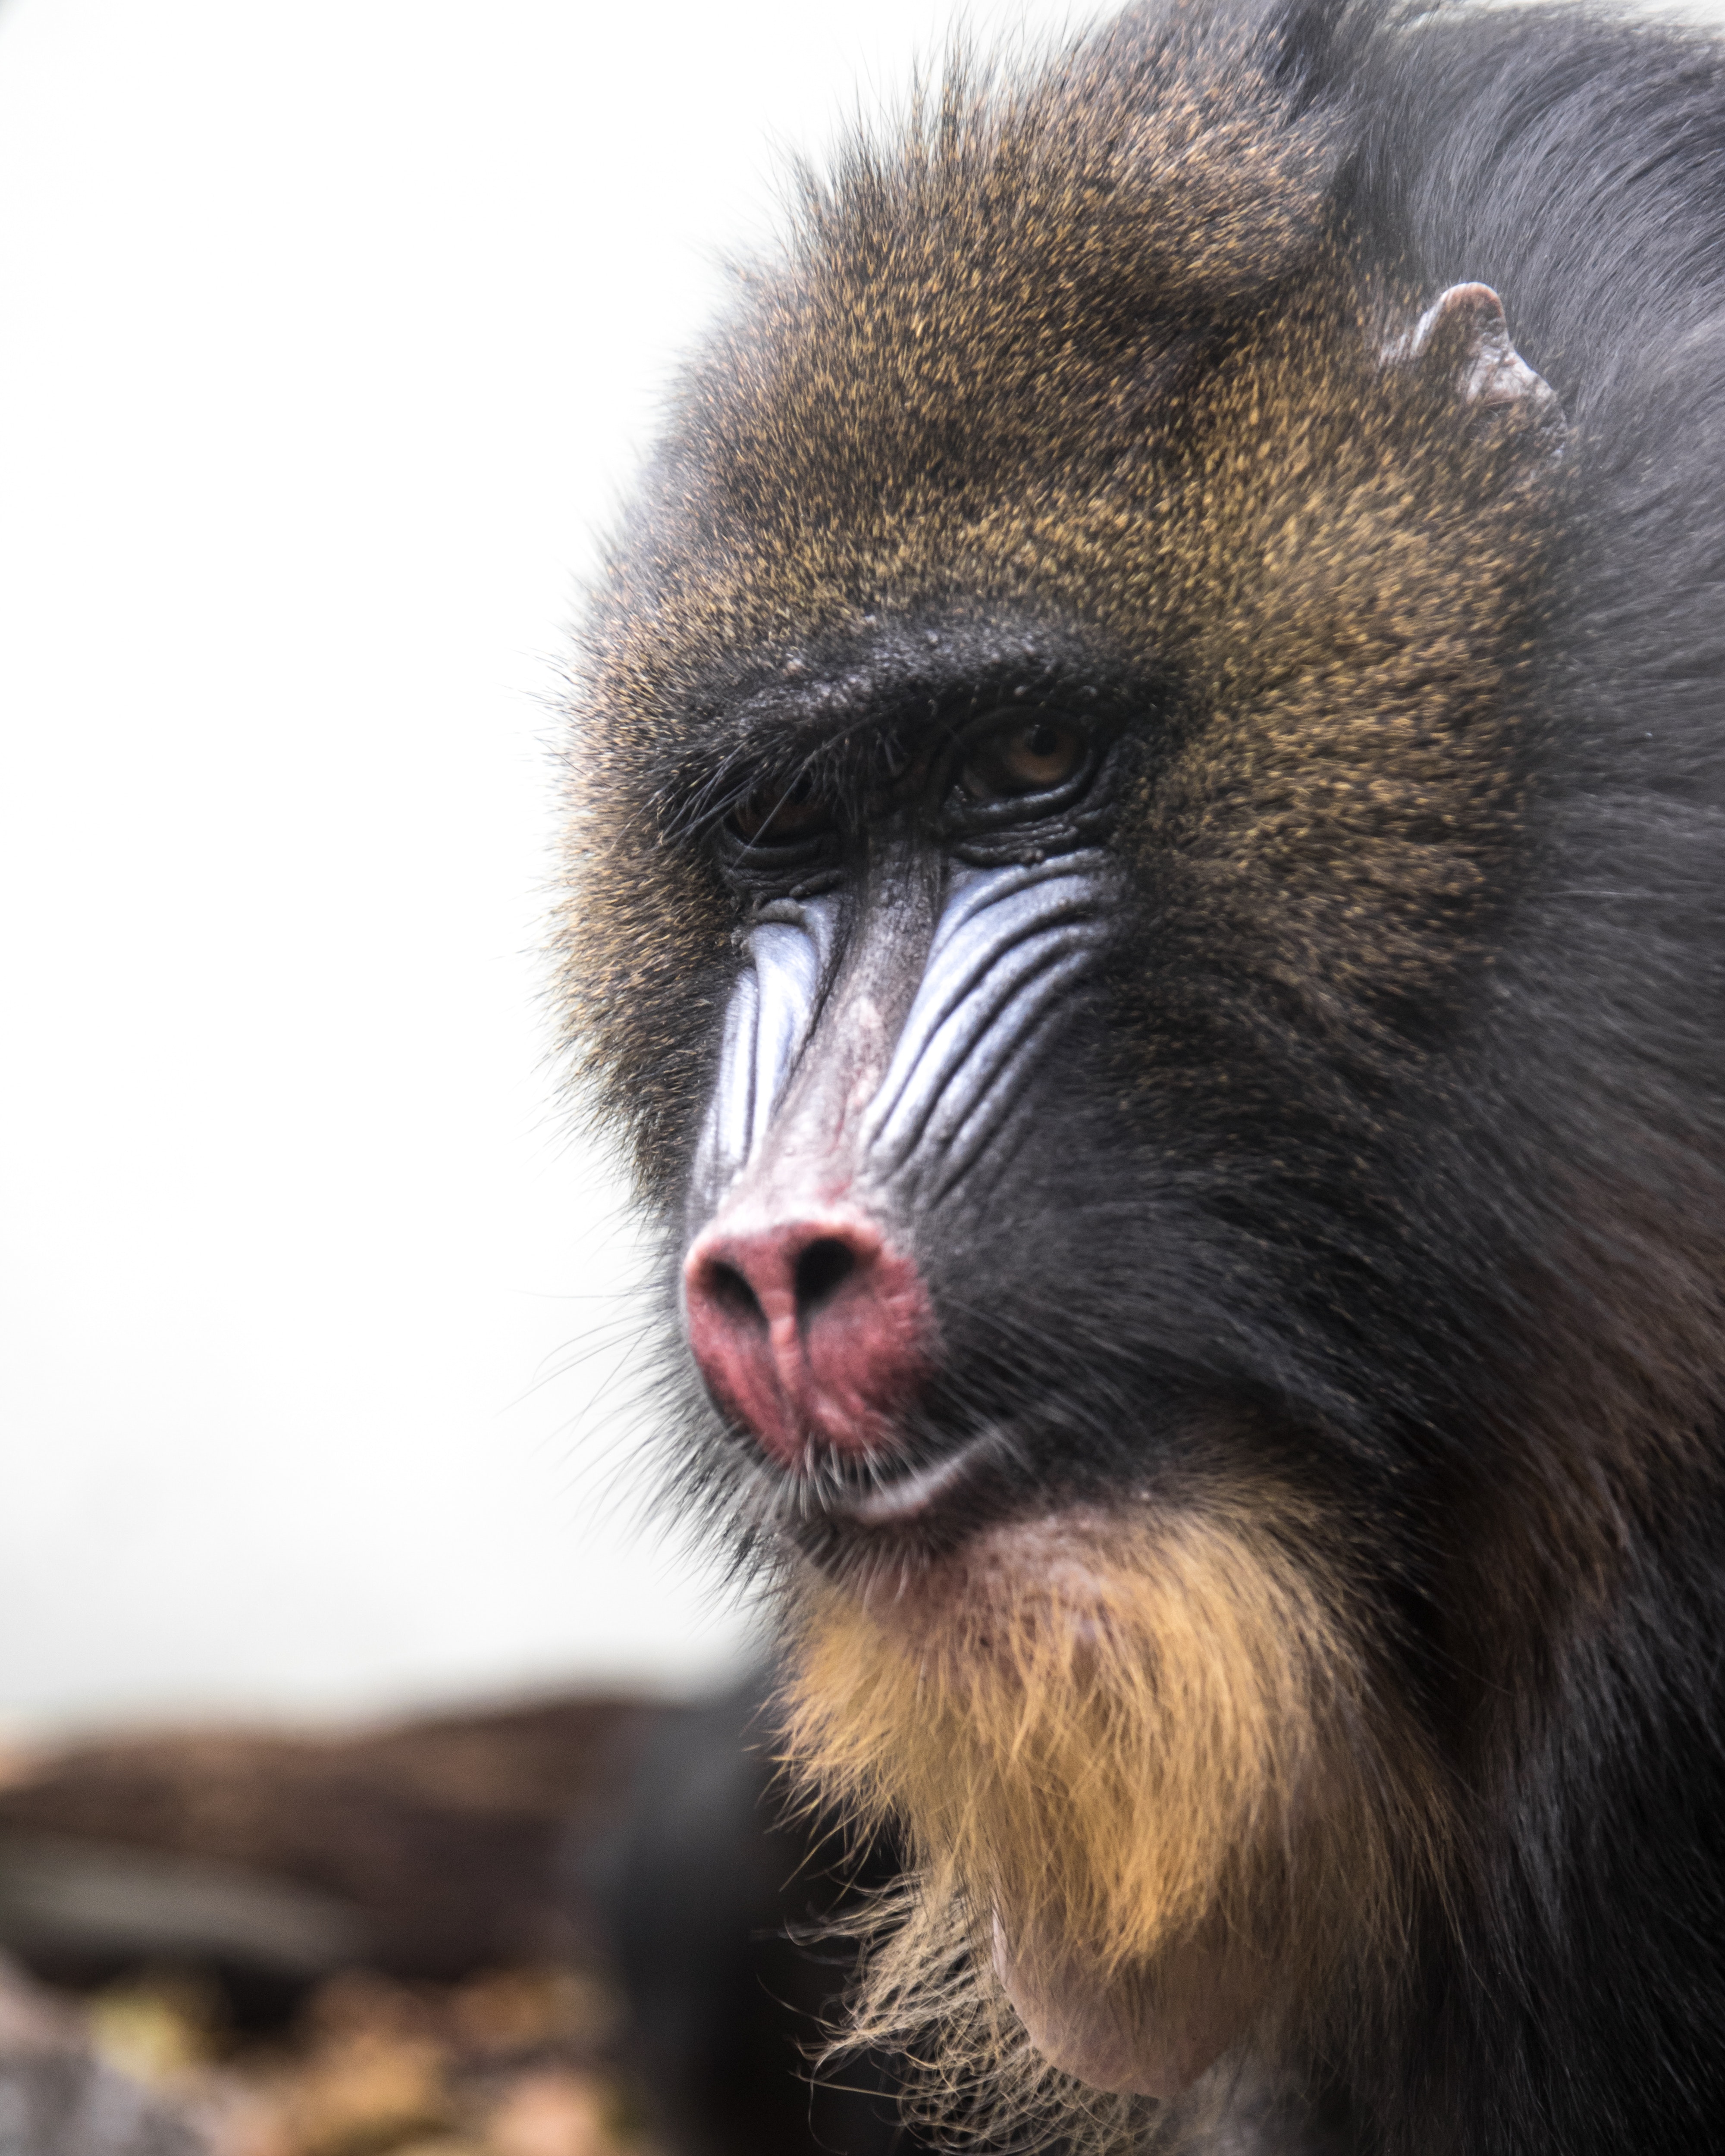
mammal, vertebrate, mandrill, primate, drill, terrestrial animal, macaque, snout, wildlife